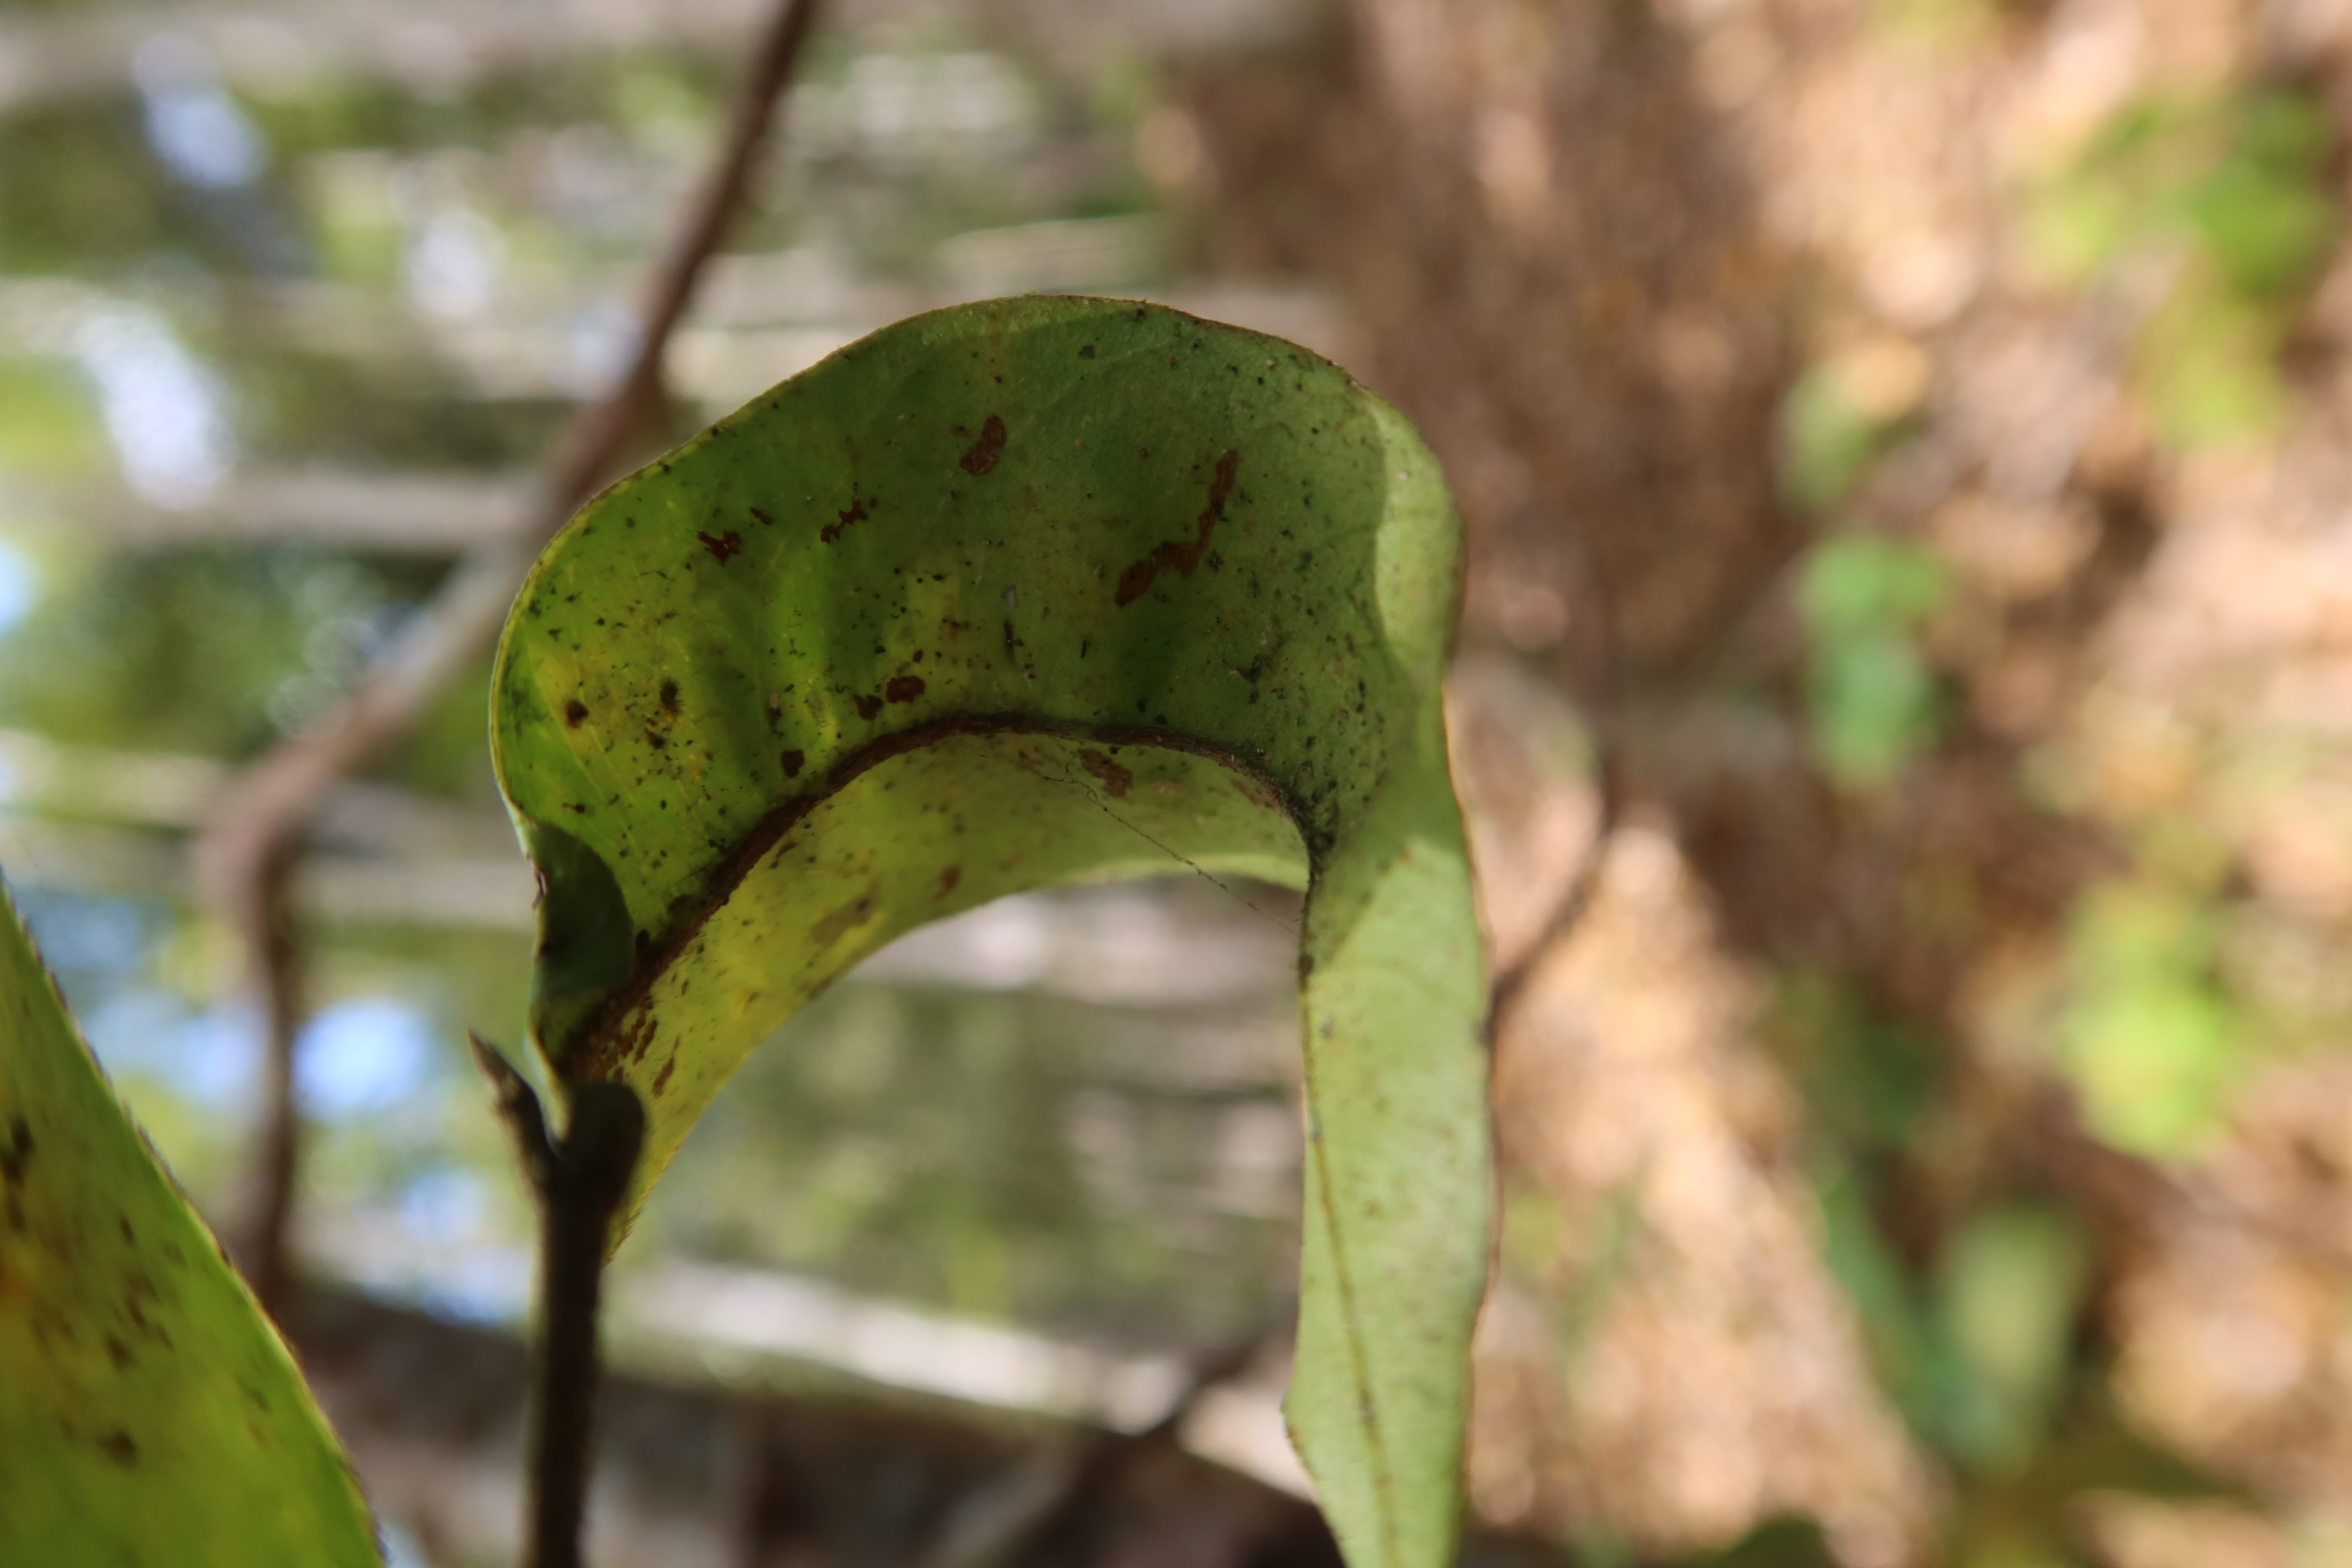
Label: Black spots